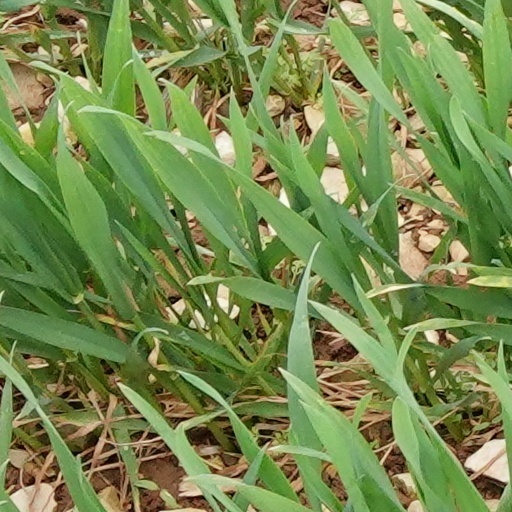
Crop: wheat